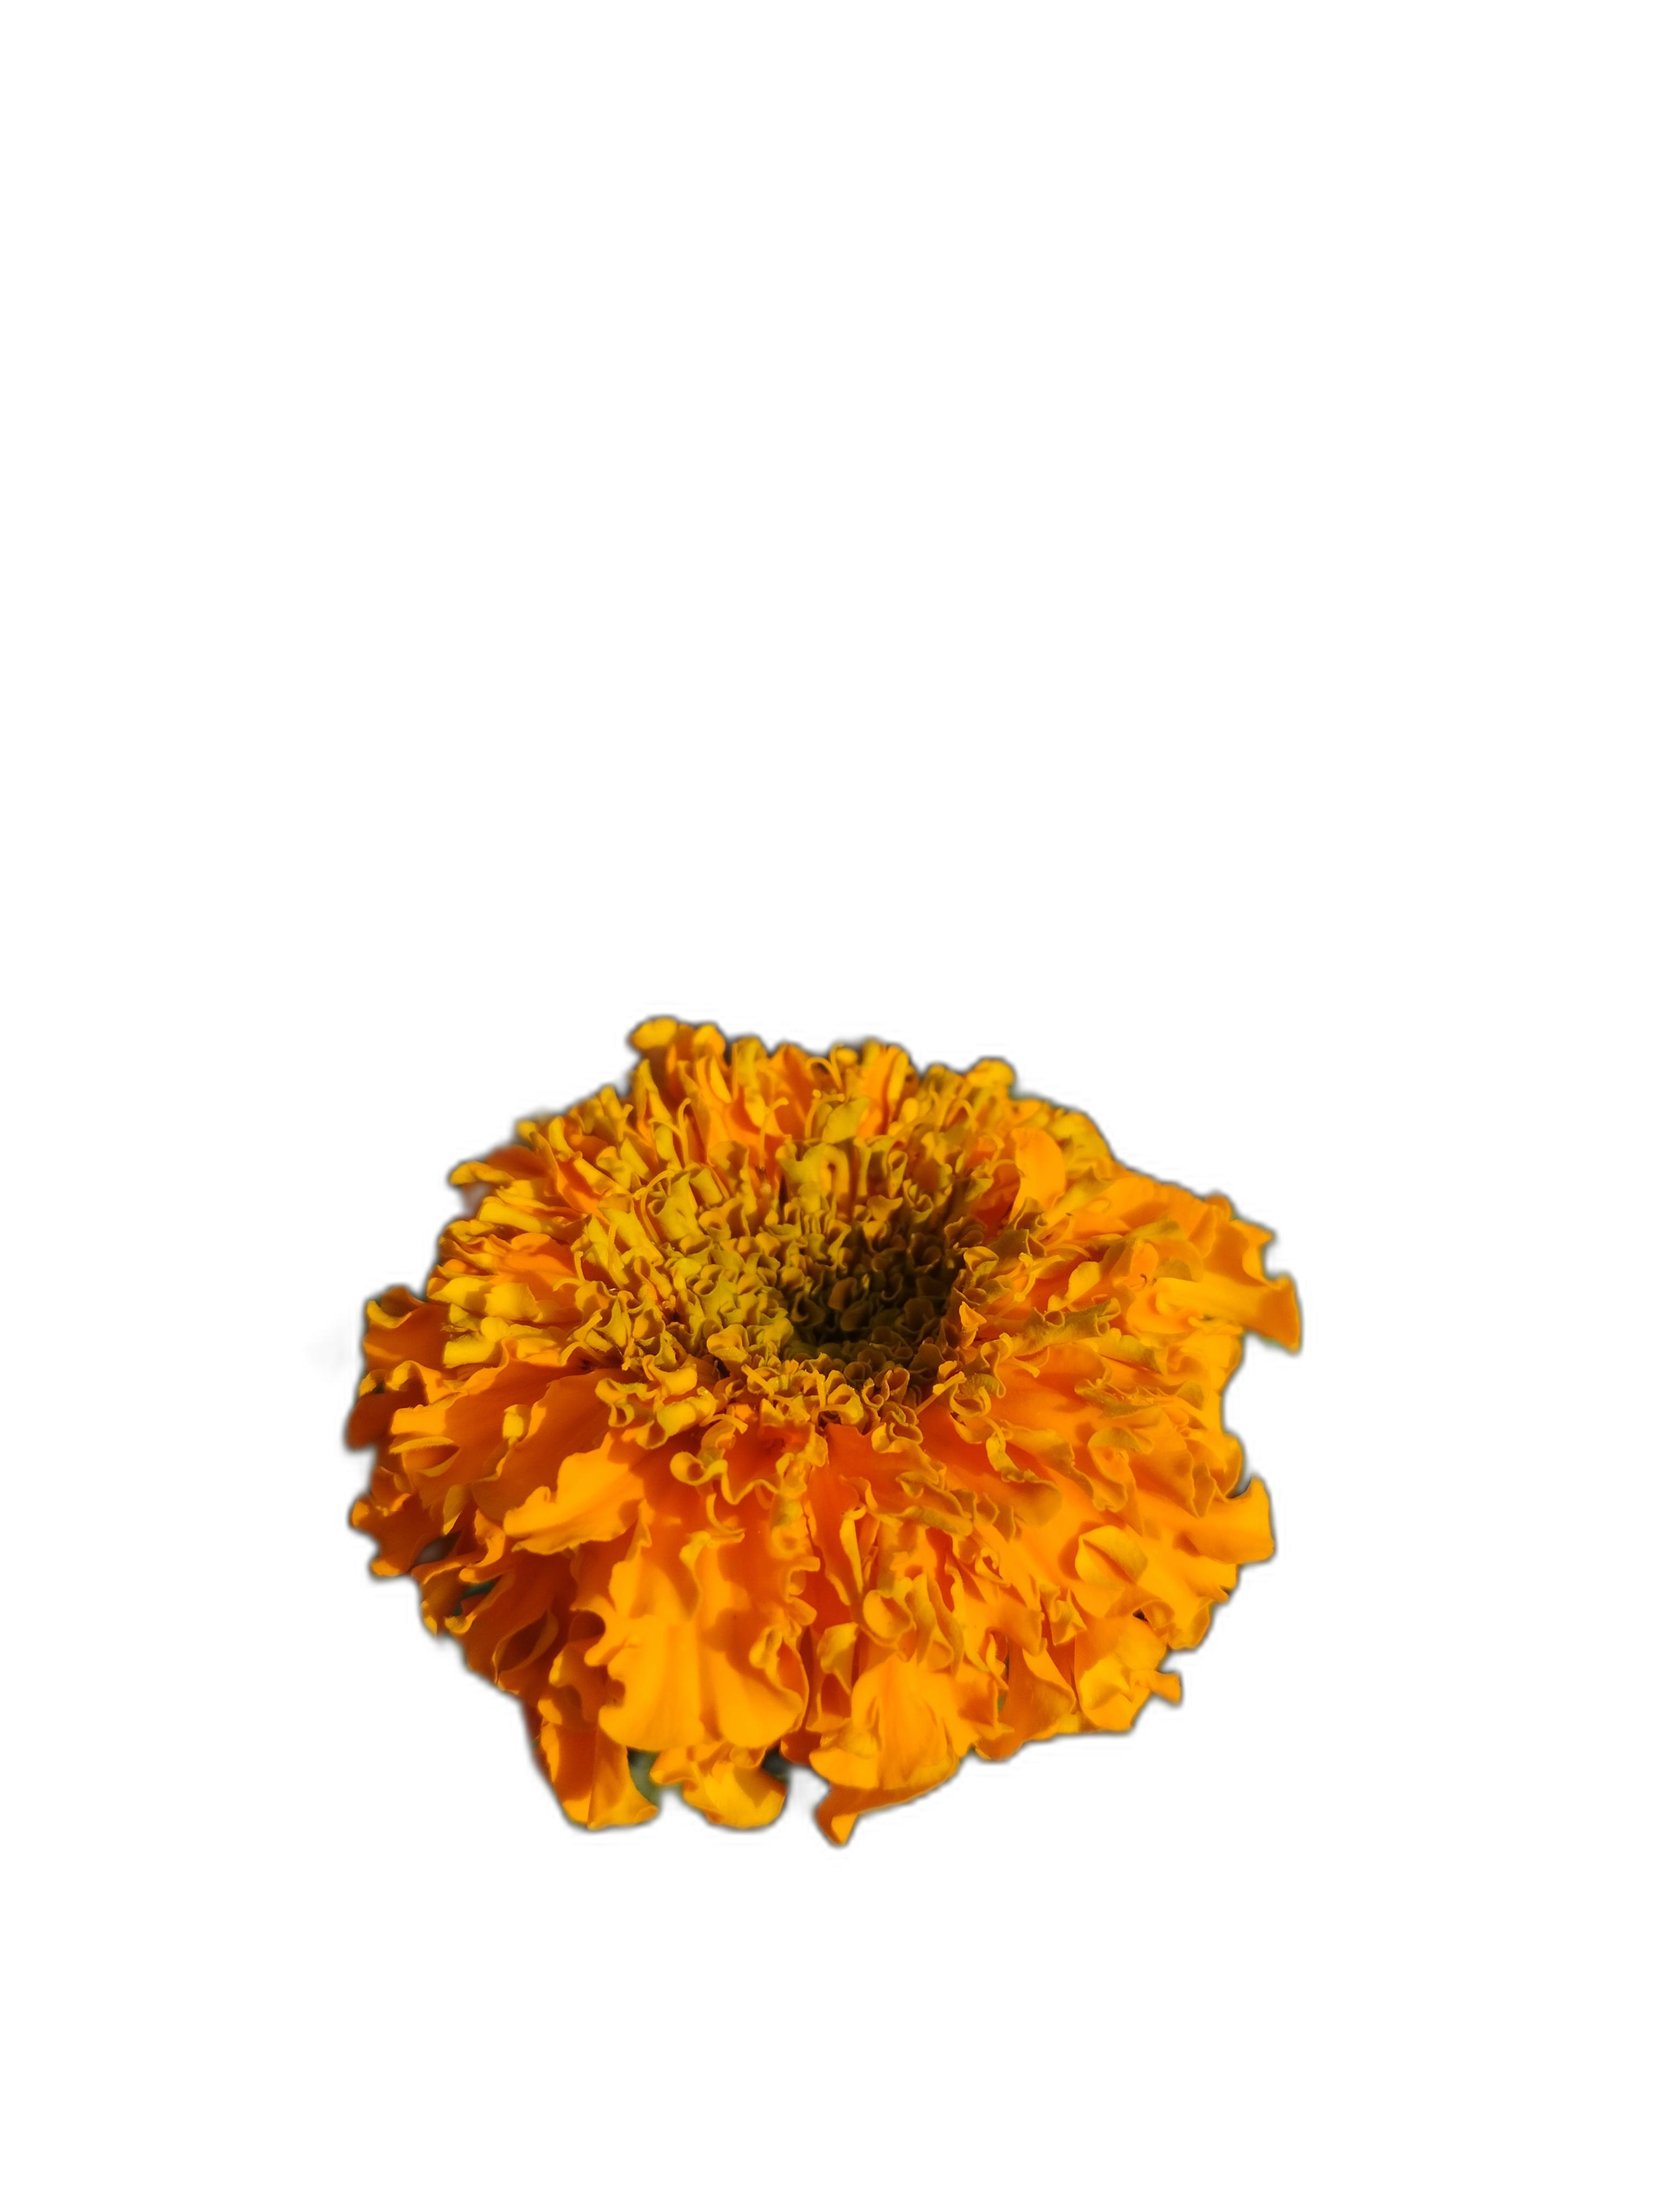
Label: Marigold